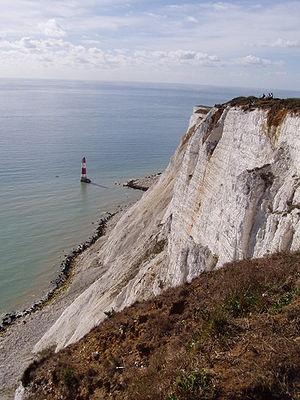
Beachy Head, en français : cap Béveziers, est un promontoire de craie sur la côte sud de l'Angleterre, près de la ville d'Eastbourne, immédiatement à l'est des Seven Sisters. Sa falaise est la plus haute falaise côtière de craie en Grande-Bretagne, s'élevant à 162 mètres au-dessus du niveau de la mer. Le promontoire offre des vues sur la côte du sud-est, allant du promontoire de Dungeness à l'est à Selsey Bill à l'ouest. Sa hauteur en a aussi fait un des sites de suicide les plus connus au monde.